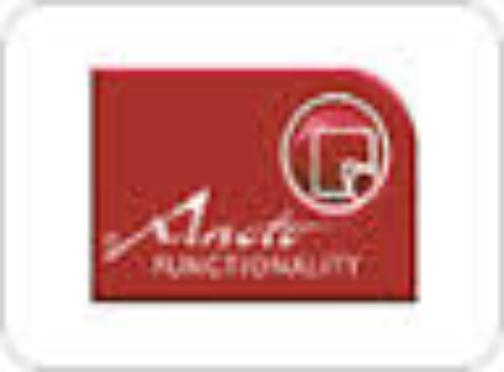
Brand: anoto
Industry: Electronic